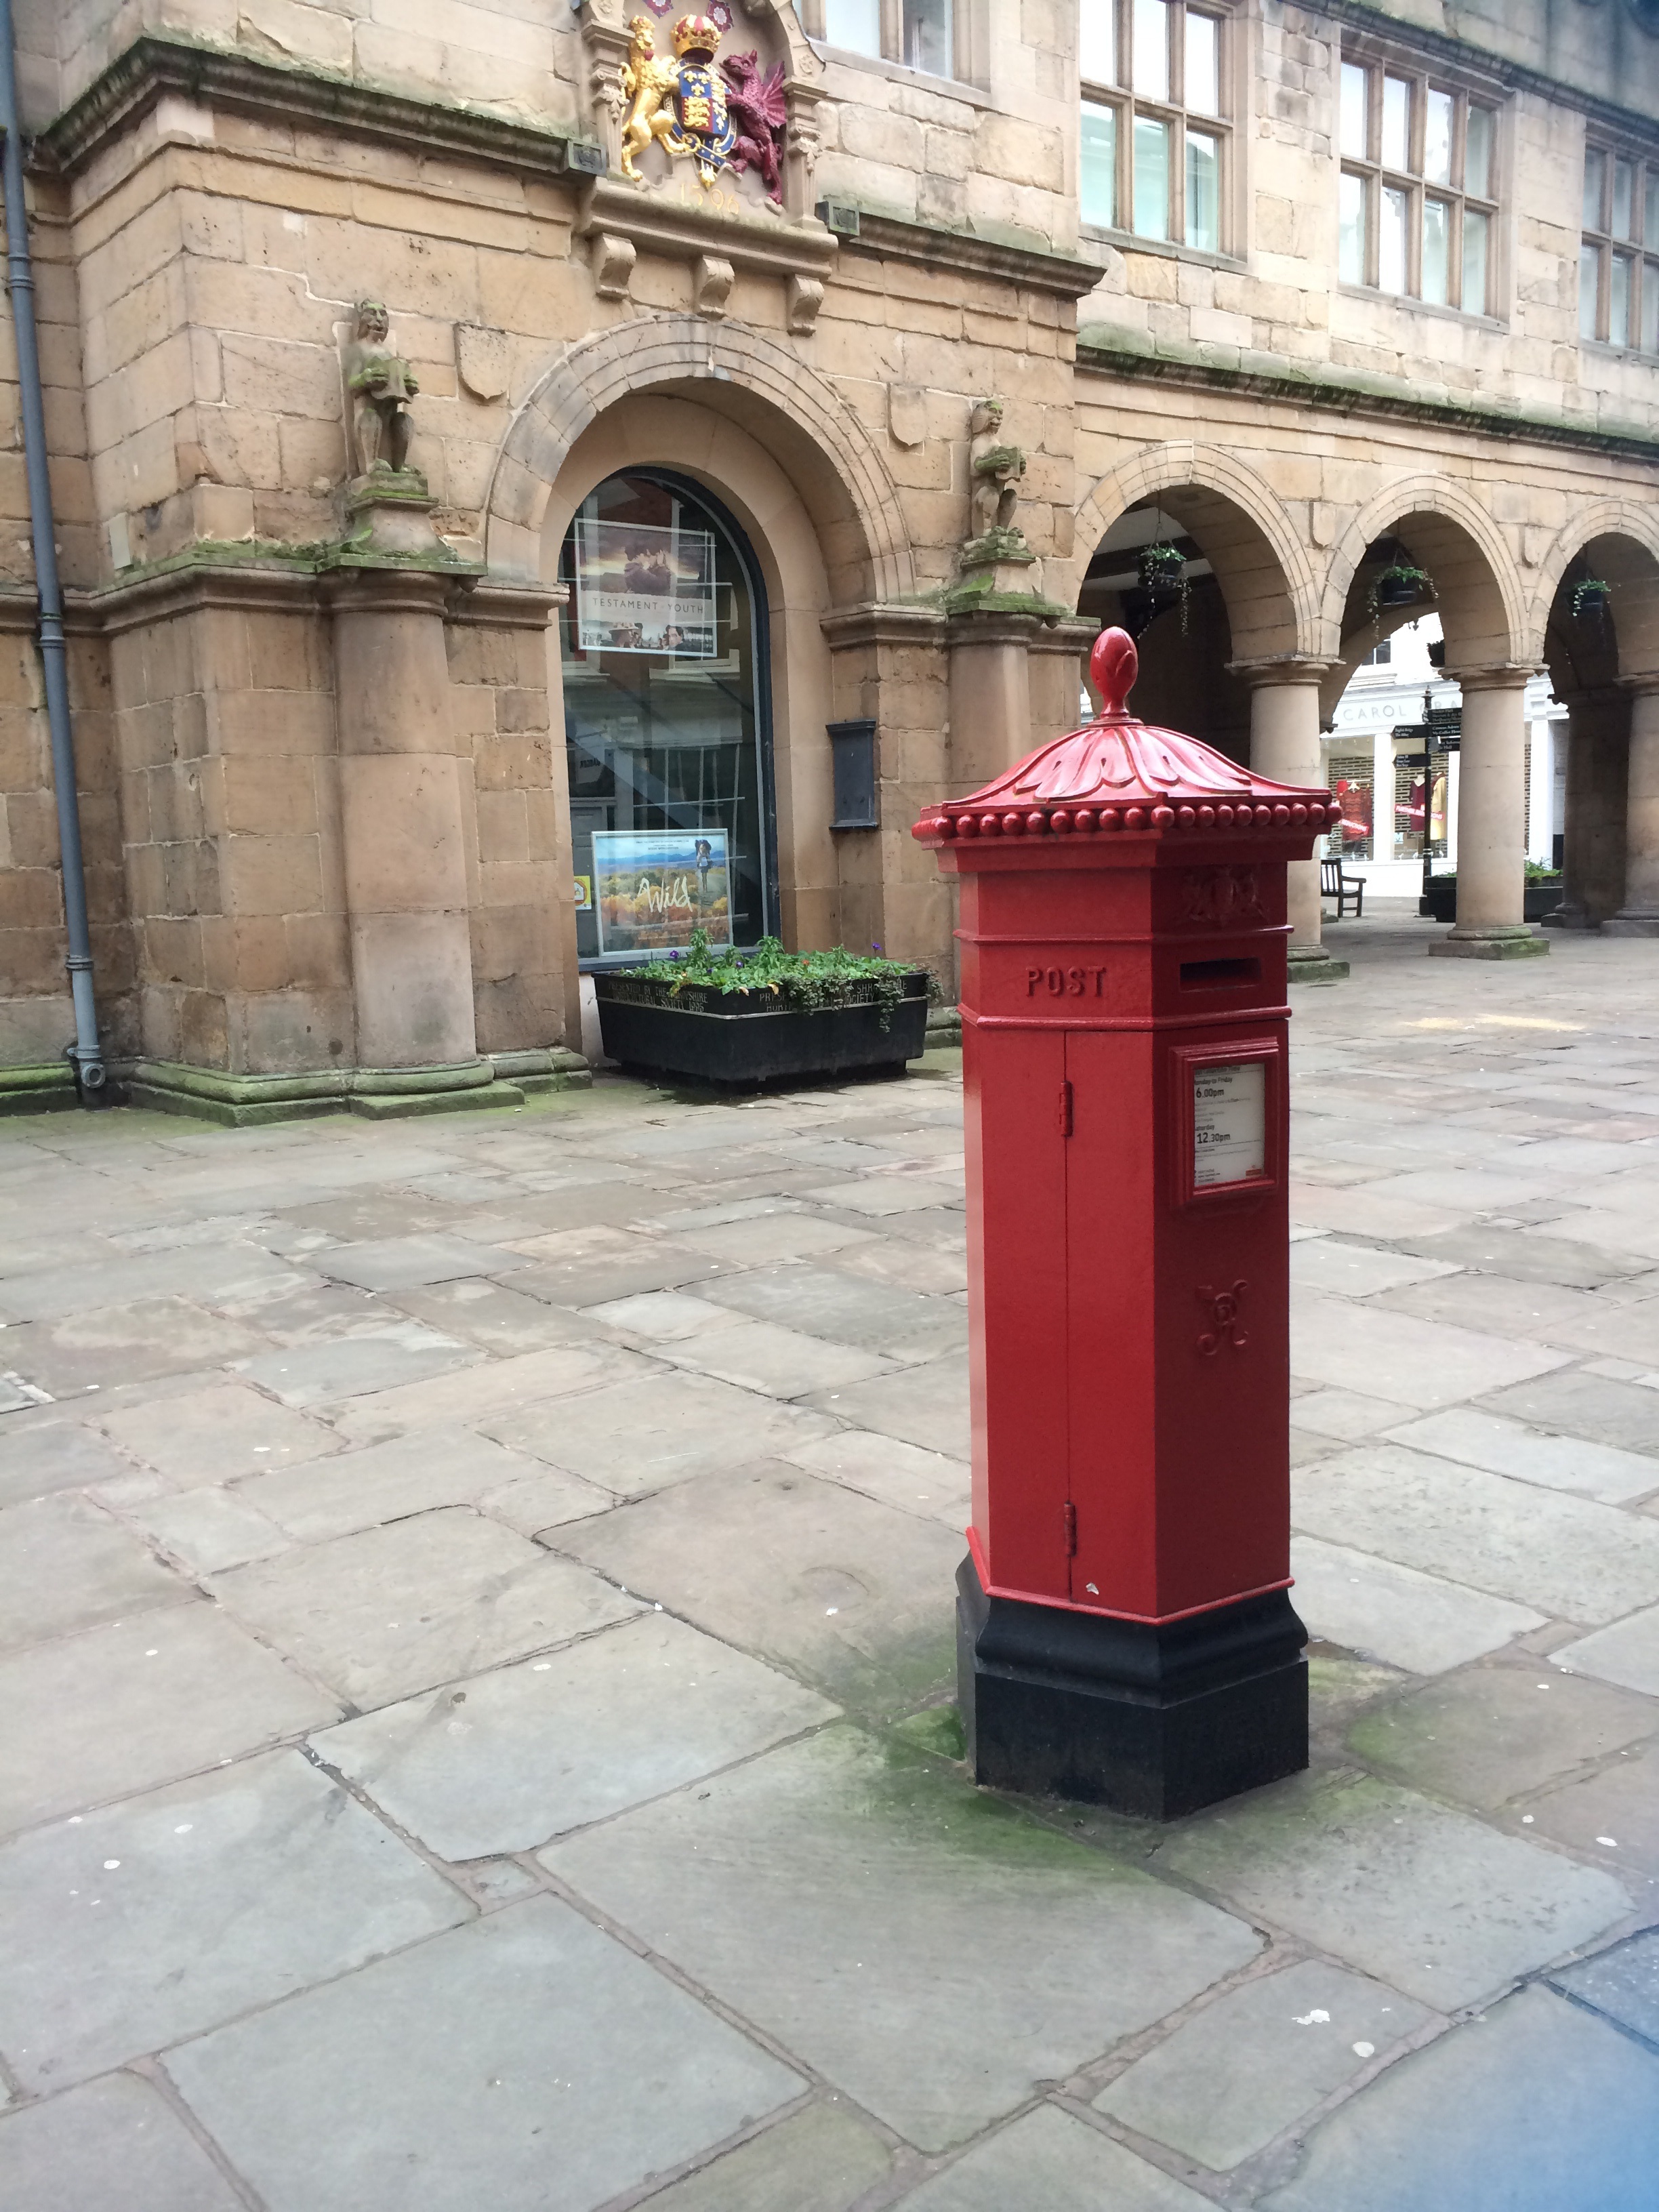
structure, retro, old, city, arch, column, red, symbol, letter, mailbox, england, british, postbox, traditional, delivery, post box, outdoor structure